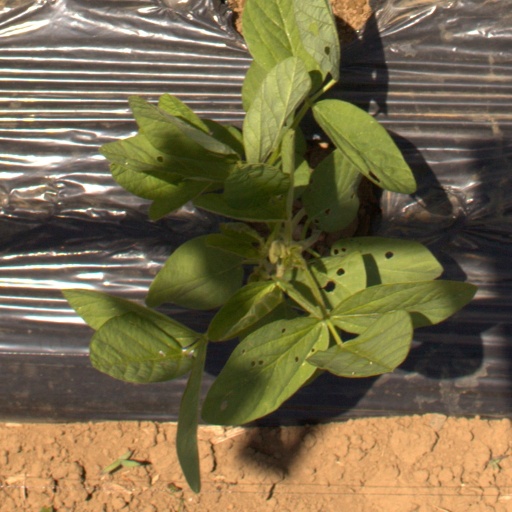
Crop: Jerusalem artichoke